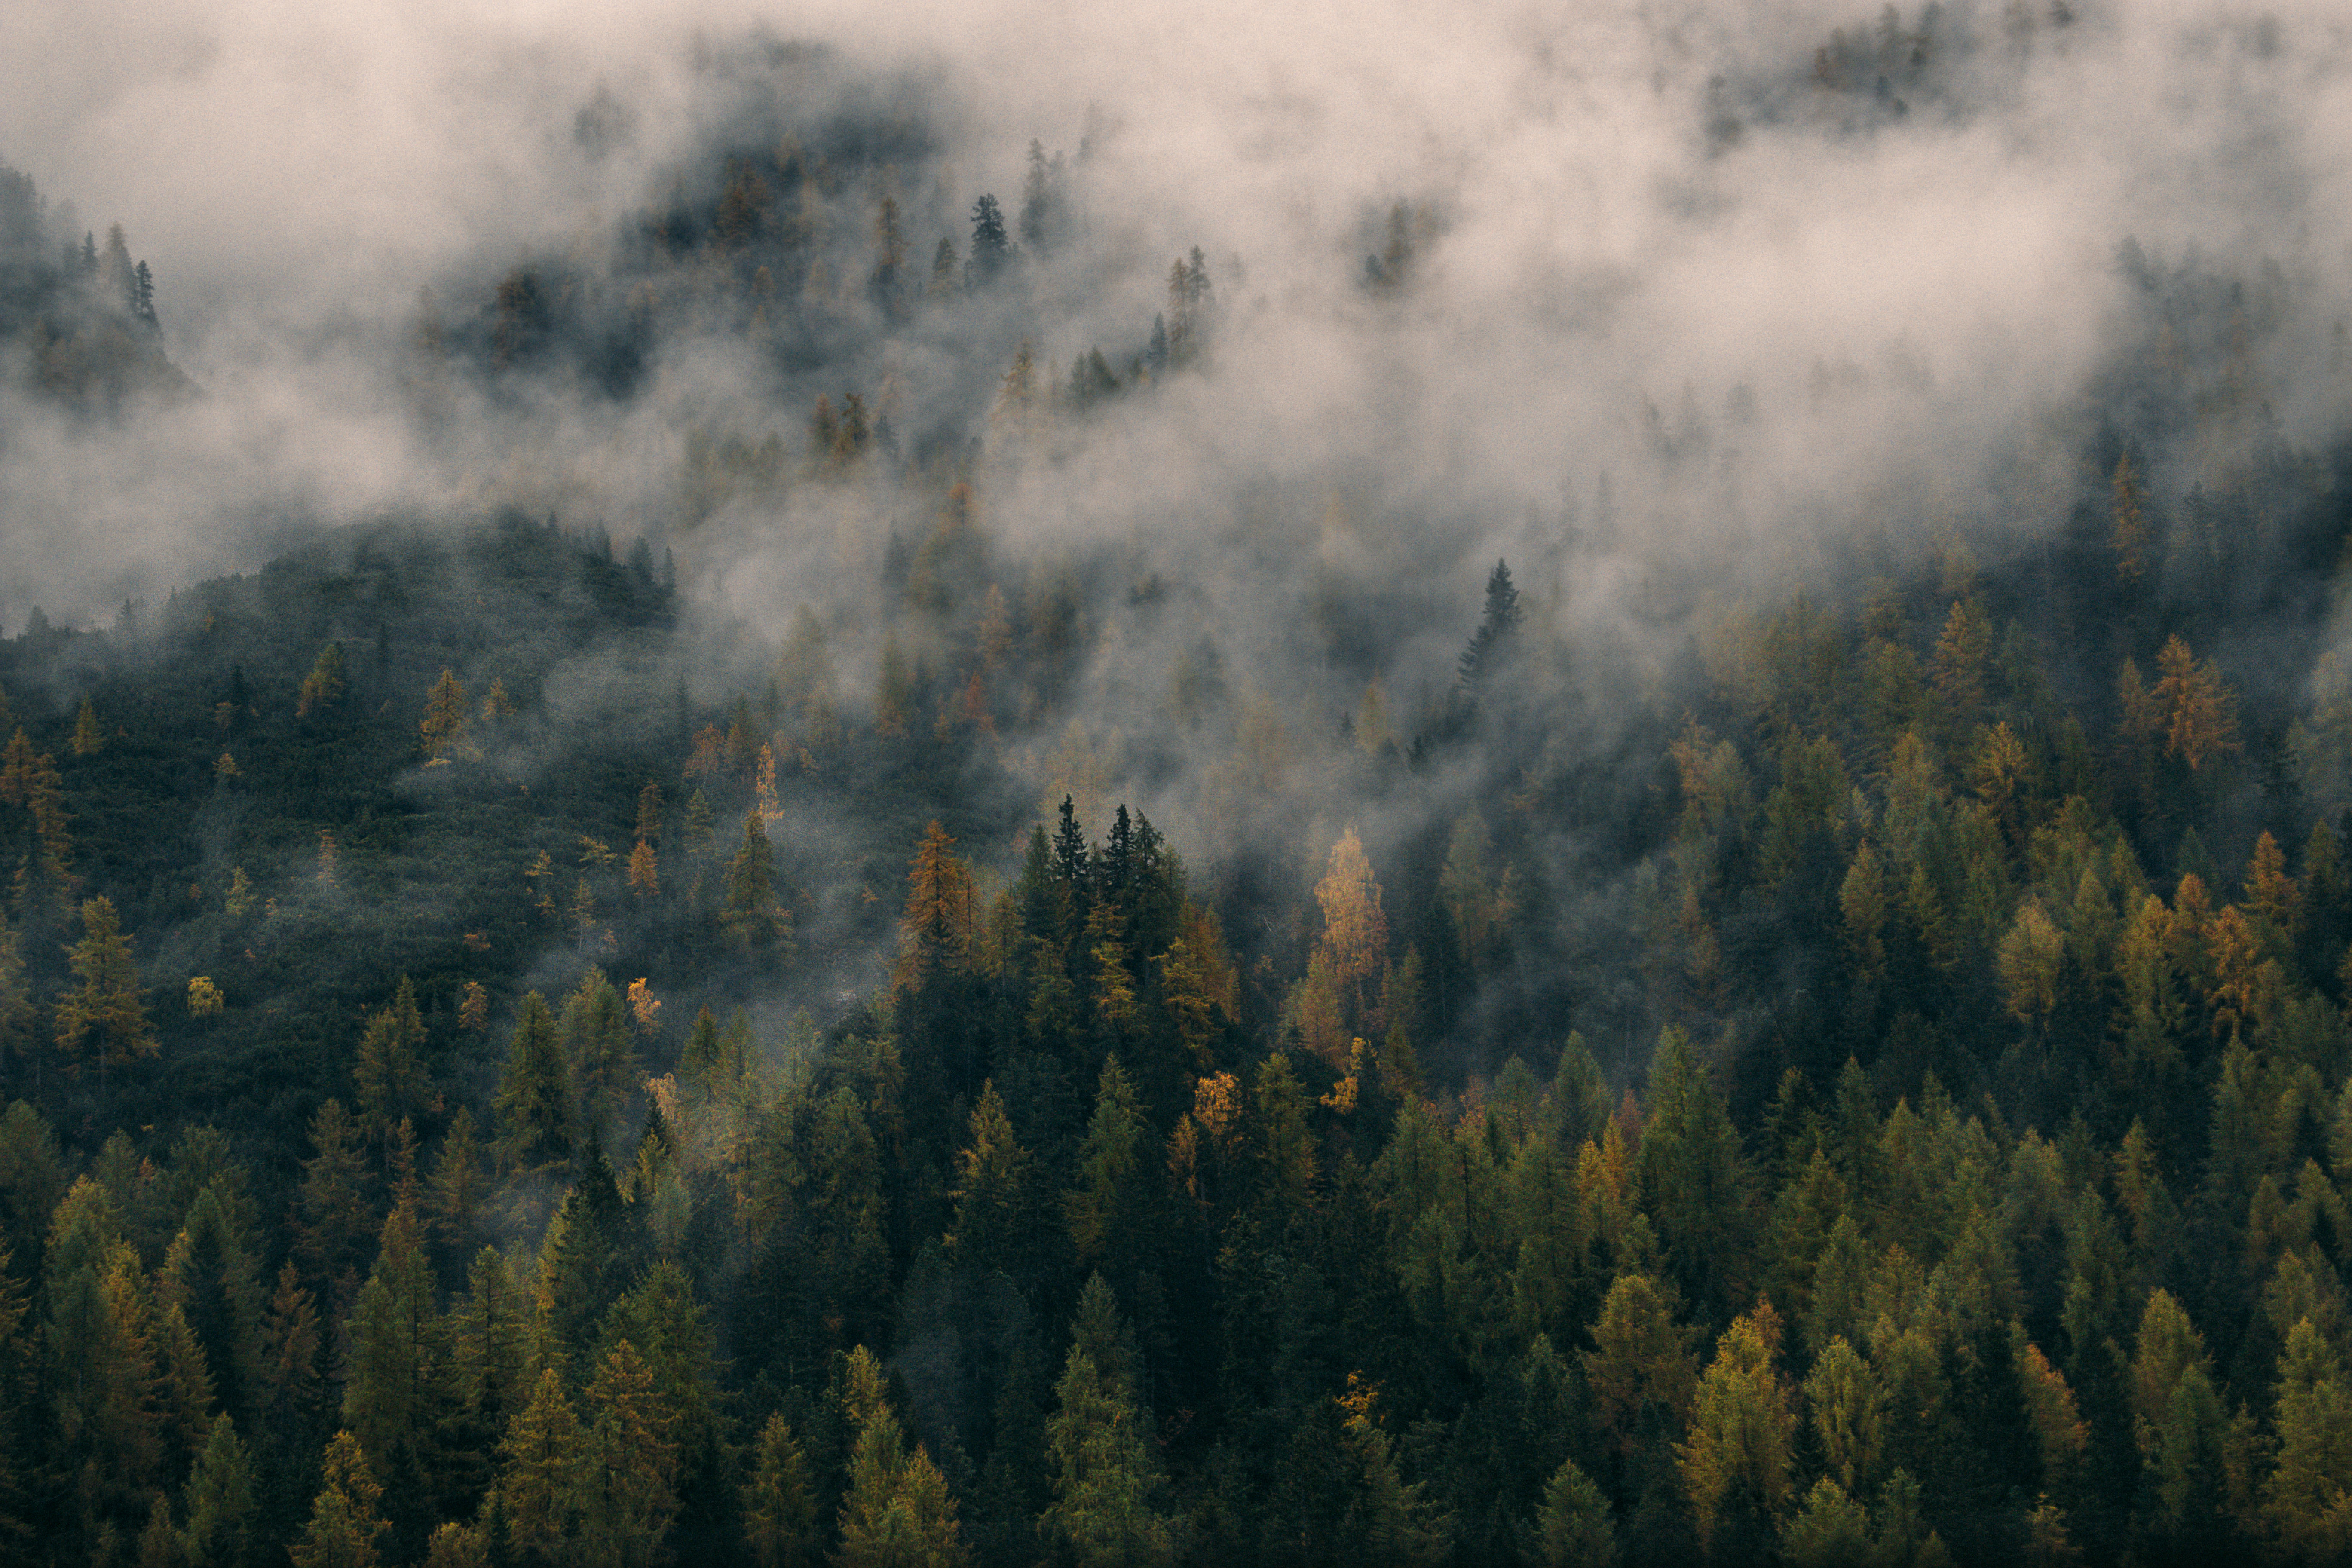
tree, nature, forest, mountain, cloud, sky, fog, mist, sunlight, morning, leaf, fall, dawn, reflection, autumn, season, conifers, habitat, wildfire, natural environment, geographical feature, atmospheric phenomenon, woody plant, royalty free images